James Clapper

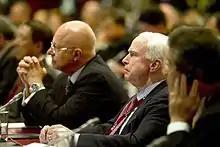
Clapper and Senator John McCain listen as Defense Secretary Gates addresses the audience, June 4, 2011.

In August 2010, Clapper announced a new position at the DNI called the deputy director of national intelligence for intelligence integration, to integrate the former posts of deputy director for analysis and deputy director for collections into one position. Robert Cardillo, the deputy director of the Defense Intelligence Agency, was tapped to fill the new post.